Maya Moore

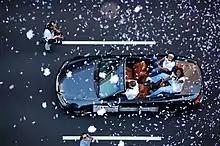
Moore (top) and forward Taj McWilliams-Franklin in 2011 victory parade

Moore was selected 1st overall in the 2011 WNBA draft by the Minnesota Lynx. She joined a team that already featured talented players like Lindsay Whalen, Rebekkah Brunson, and Seimone Augustus, and helped the Lynx to their best record in franchise history, as well as the best record in the WNBA. Moore was named WNBA Rookie of the Month for July and August, and played in the WNBA All-Star Game. Though Moore admitted that she struggled at times to adapt to the extraordinary level of talent in the WNBA, her play still earned her Rookie of the Year honors.